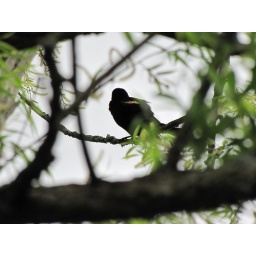
May 16/09 Red-winged black bird, a common sight around marsh areas bothhere in Dayton and back home in Ontario, Canada.